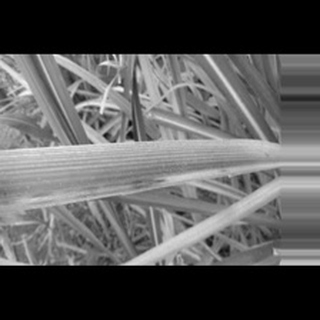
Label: sugarcane_red_rot